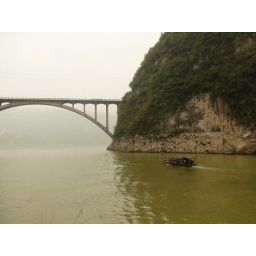
Small boat goes under bridge